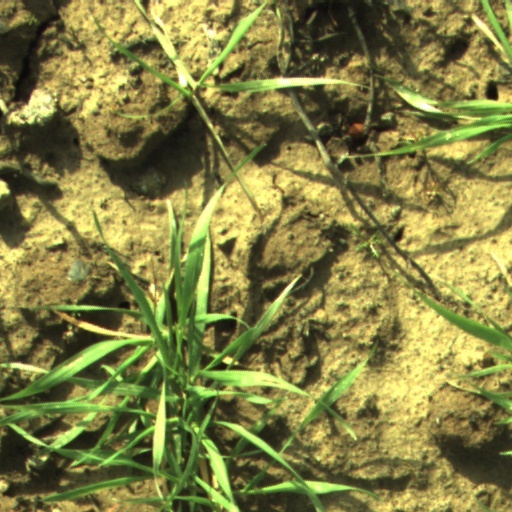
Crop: wheat